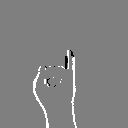
ASL letter: i